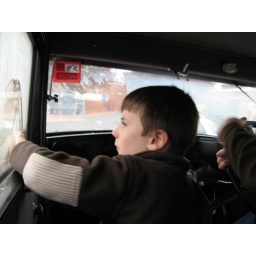
Joshua going for a ride in Poppa's vintage car with the windows getting foggy!